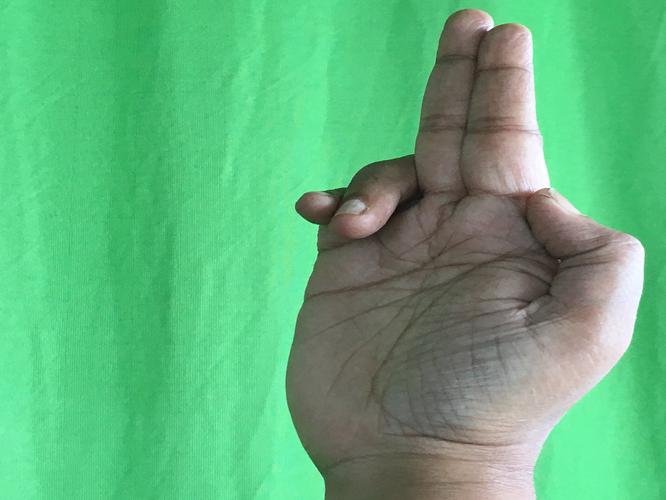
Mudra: Ardhapathaka
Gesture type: single_hand